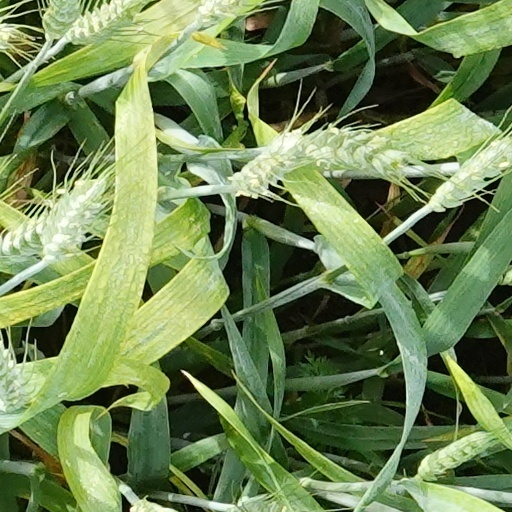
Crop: wheat